Anti-aircraft warfare

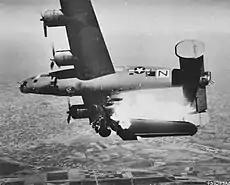
A USAAF Consolidated B-24 Liberator hit by flak over Italy, 10 April 1945

Germany's high-altitude needs were originally going to be filled by a 75 mm gun from Krupp, designed in collaboration with their Swedish counterpart Bofors, but the specifications were later amended to require much higher performance. In response Krupp's engineers presented a new 88 mm design, the FlaK 36. First used in Spain during the Spanish Civil War, the gun proved to be one of the best anti-aircraft guns in the world, as well as particularly deadly against light, medium, and even early heavy tanks.